Uskoks

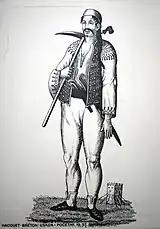
An uskok drawing from the 19th century, from the Museum of the City of Zagreb

A raid by the Uskoks upon Istria resulted in an agreement between Venice and Austria, and Count Joseph of Rabatta was appointed to act as commissioner to those in Senj as well as the chief negotiator with the Venetians. Rabatta came to Senj in 1600 with a strong bodyguard detail, and was very energetic. His time ruling over the Uskoks was brutal where many Uskoks were hung or sent to fight in the Turkish war, revealing his favor towards the Venetian side. He soon lost all military support, giving the Uskoks the opportunity to overthrow his rule and was ultimately killed in January 1602, enabling Senj to return to its usual state, with the fugitive Uskoks returning to Senj where they resumed their acts of piracy.